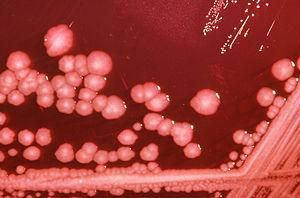
Proteus mirabilis est une bactérie de type bacille à Gram négatif appartenant aux entérobactéries et au genre Proteus. Elle est commensale du tube digestif des animaux et peut être responsable d'infections essentiellement urinaires et cutanées. Cette bactérie est habituellement sensible aux antibiotiques actifs sur les entérobactéries, à l'exception de la colistine et des cyclines.